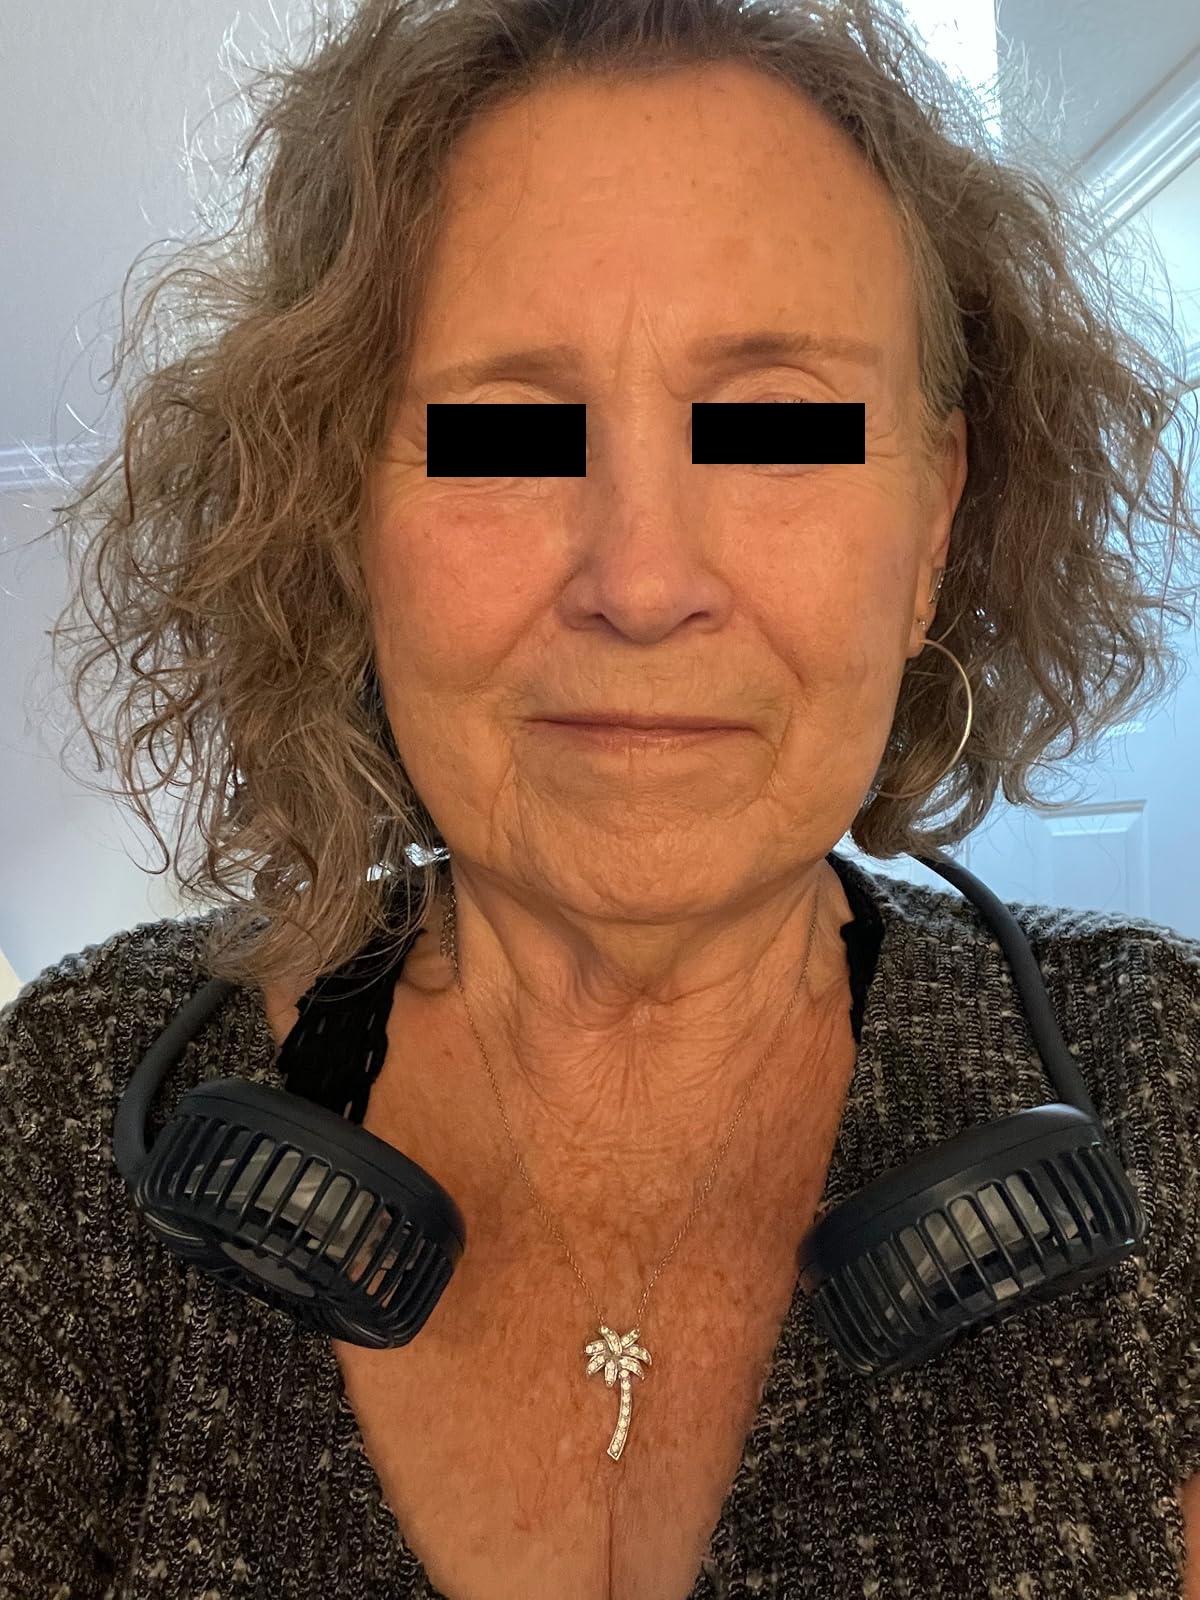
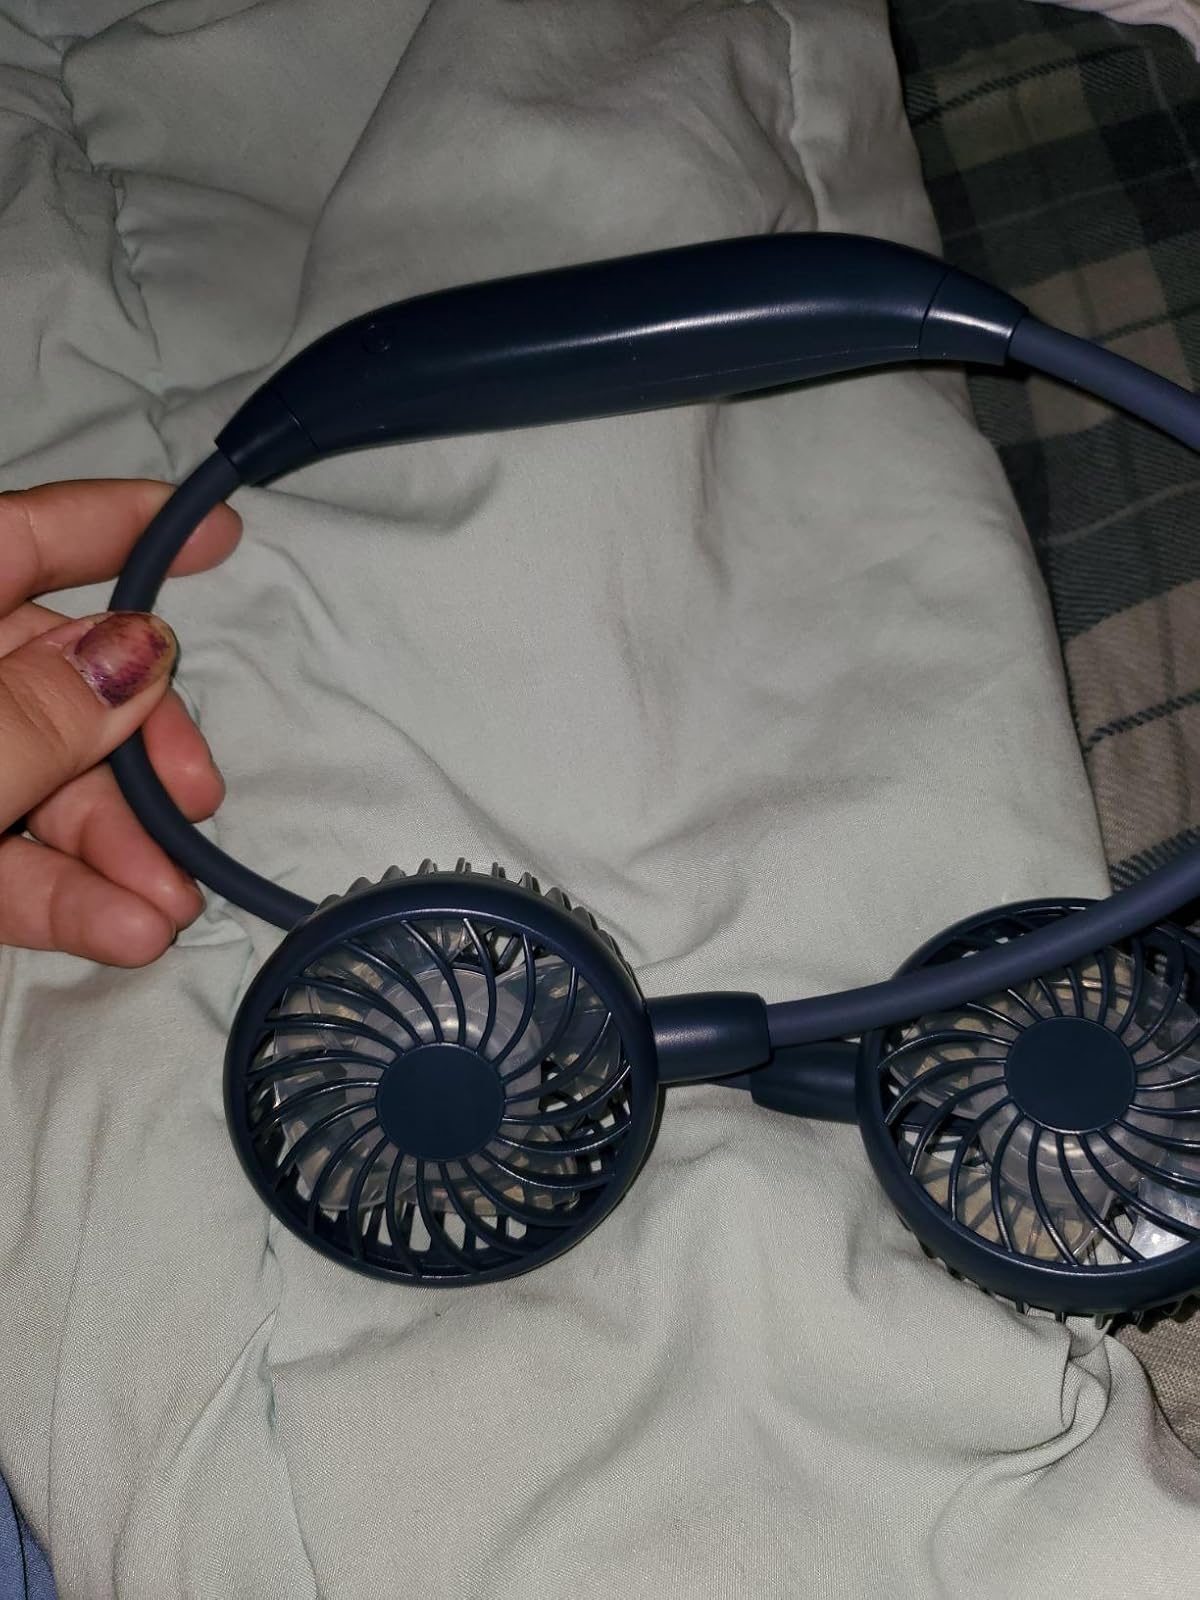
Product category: fan
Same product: yes